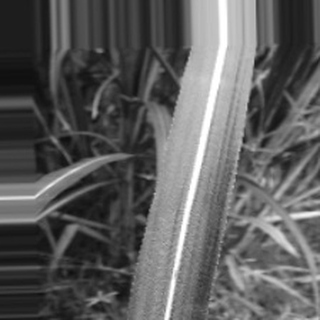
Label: sugarcane_bacterial_blight